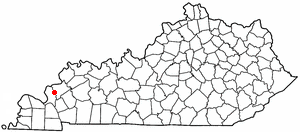
Salem est une ville américaine située dans le comté de Livingston, dans l’État du Kentucky. En 2010, sa population était de 752 habitants.